Žika Gojković

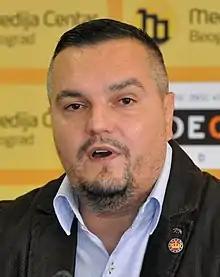
Gojković in 2017

Žika Gojković is a Serbian politician. He is currently serving his sixth term in Serbia's national assembly.